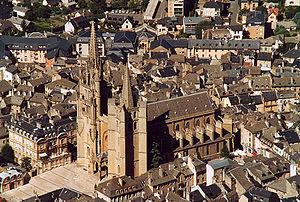
Mende est une commune française, préfecture du département de la Lozère en région Occitanie.